Emotional granularity

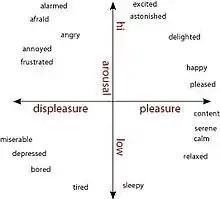
Valence–arousal circumplex chart

Emotions can be mapped out on a chart modeling the range of arousal (high to low) and valence (pleasure to displeasure) that is experienced during a particular emotion. For example, in the top right corner are the emotions with high arousal and high valence, which include excited, astonished, delighted, happy, and pleased. These emotions are all examples of positive emotions that are high in arousal. In the opposite corner is the low valence and low arousal section, containing miserable, depressed, bored, and tired as some examples.